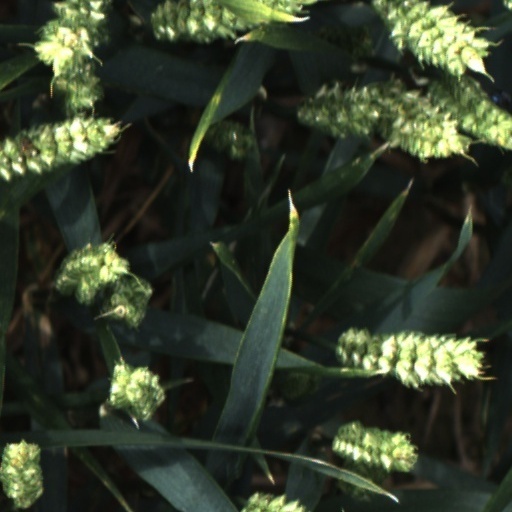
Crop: wheat